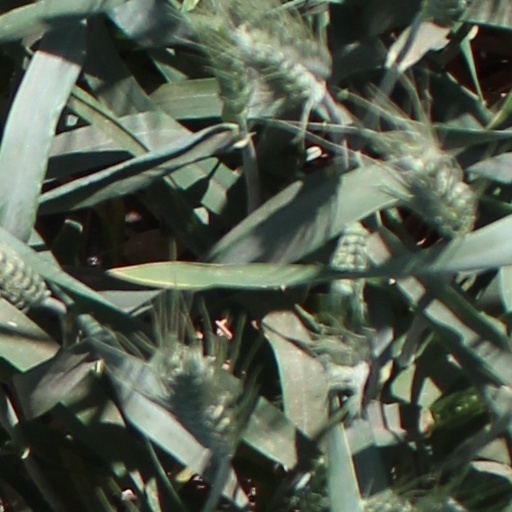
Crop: wheat